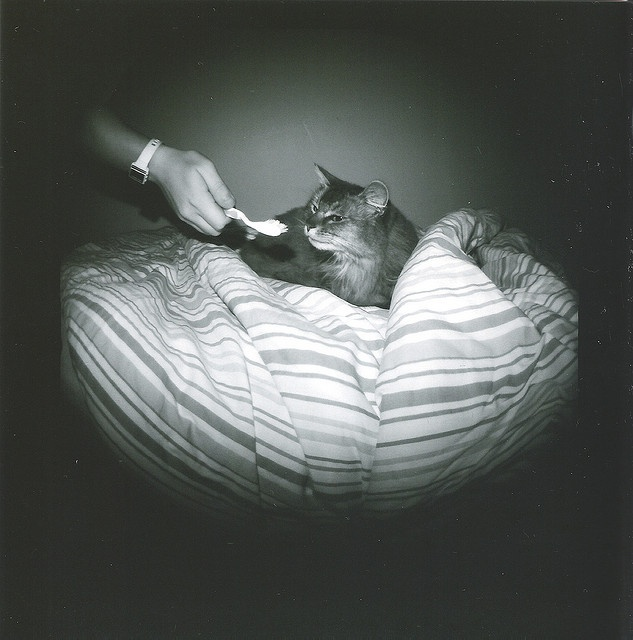
A cat sleeping inside of a cat bed being fed by a person.
Black and white photograph of hand with toothbrush next to cat.
a cat being feed that is laying on a blanket.
A hand holding a utensil out to a cat lying on a bed.
Someone feeding a cat that is sitting on a pillow.